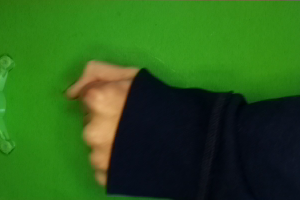
Label: rock